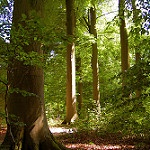
Label: forest